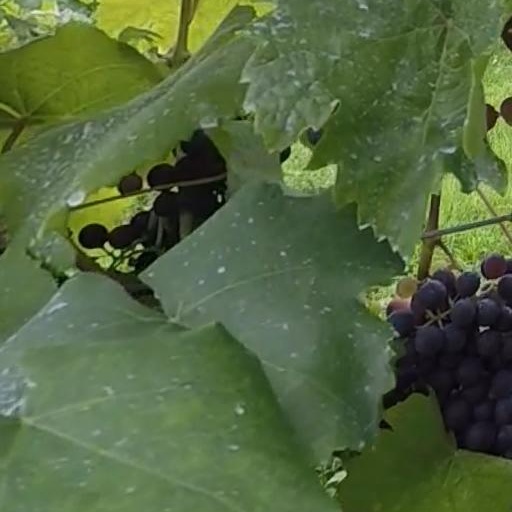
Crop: grape